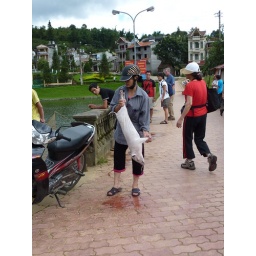
It was a little shocking to see these folks cleaning out the slaughtered pig in the lake by our hotel